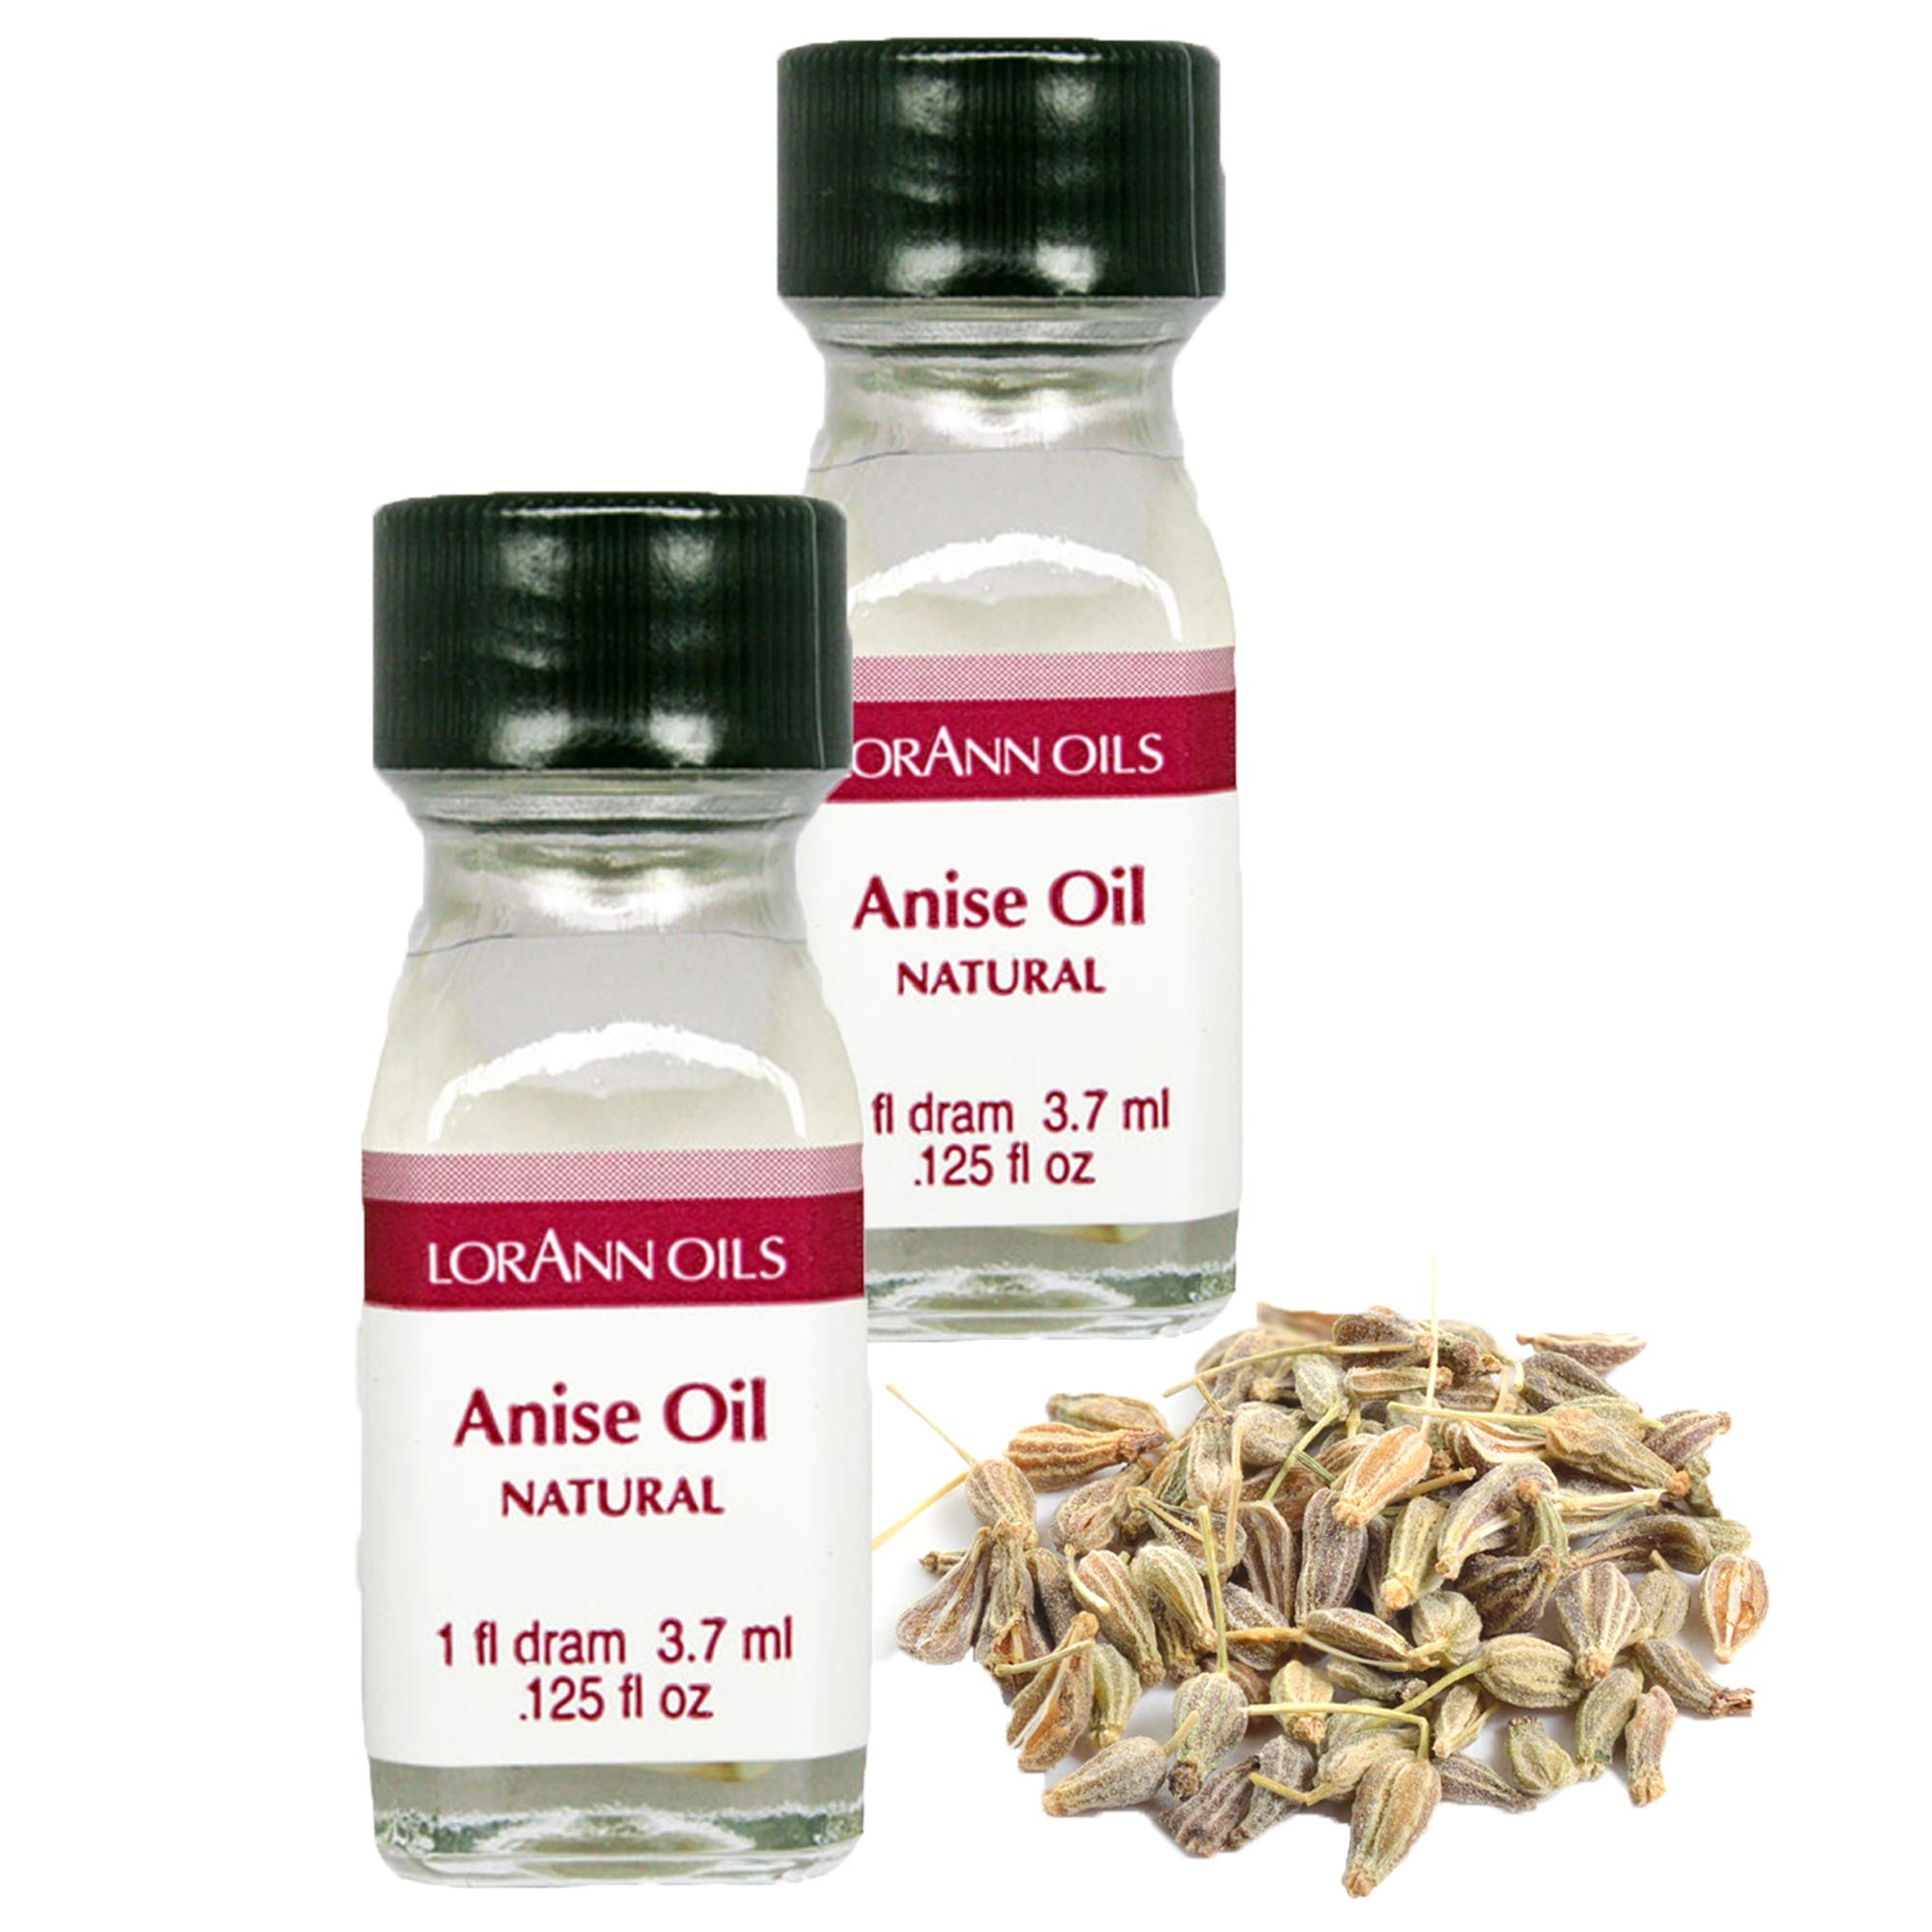
Item Name: LorAnn Oils Super Strength Flavoring - Used For Candy Making, Flavoring, Baking, Hard Candy, & Flavor Oils - Bold, Natural Flavors 4X Stronger Than Extracts - Anise Oil, Pack of 2, 0.125 fl oz
Bullet Point 1: A bold, licorice-flavored oil, perfect for baked goods and confections.
Bullet Point 2: 3-4X STRONGER THAN EXTRACTS: LorAnn Oils deliver flavors 3-4 times stronger than typical extracts, offering bold, concentrated taste in every drop.
Bullet Point 3: CANDY & BAKING FLAVORING: Used for baking, candy making, hard candy, gummies, and more for bold flavor in all your treats that won’t bake out.
Bullet Point 4: ALCOHOL & GLUTEN FREE: Kosher, gluten-free, keto-friendly, alcohol-free, and made in the USA.
Bullet Point 5: PROFESSIONAL QUALITY: Super Strength Flavorings are secret ingredients used by professionals in baking, hard candy, and gummies that give them that “bakery” taste!
Product Description: Quality - LorAnn a Family Tradition Since 1962
Value: 0.25
Unit: Fl Oz

Price: 6.795